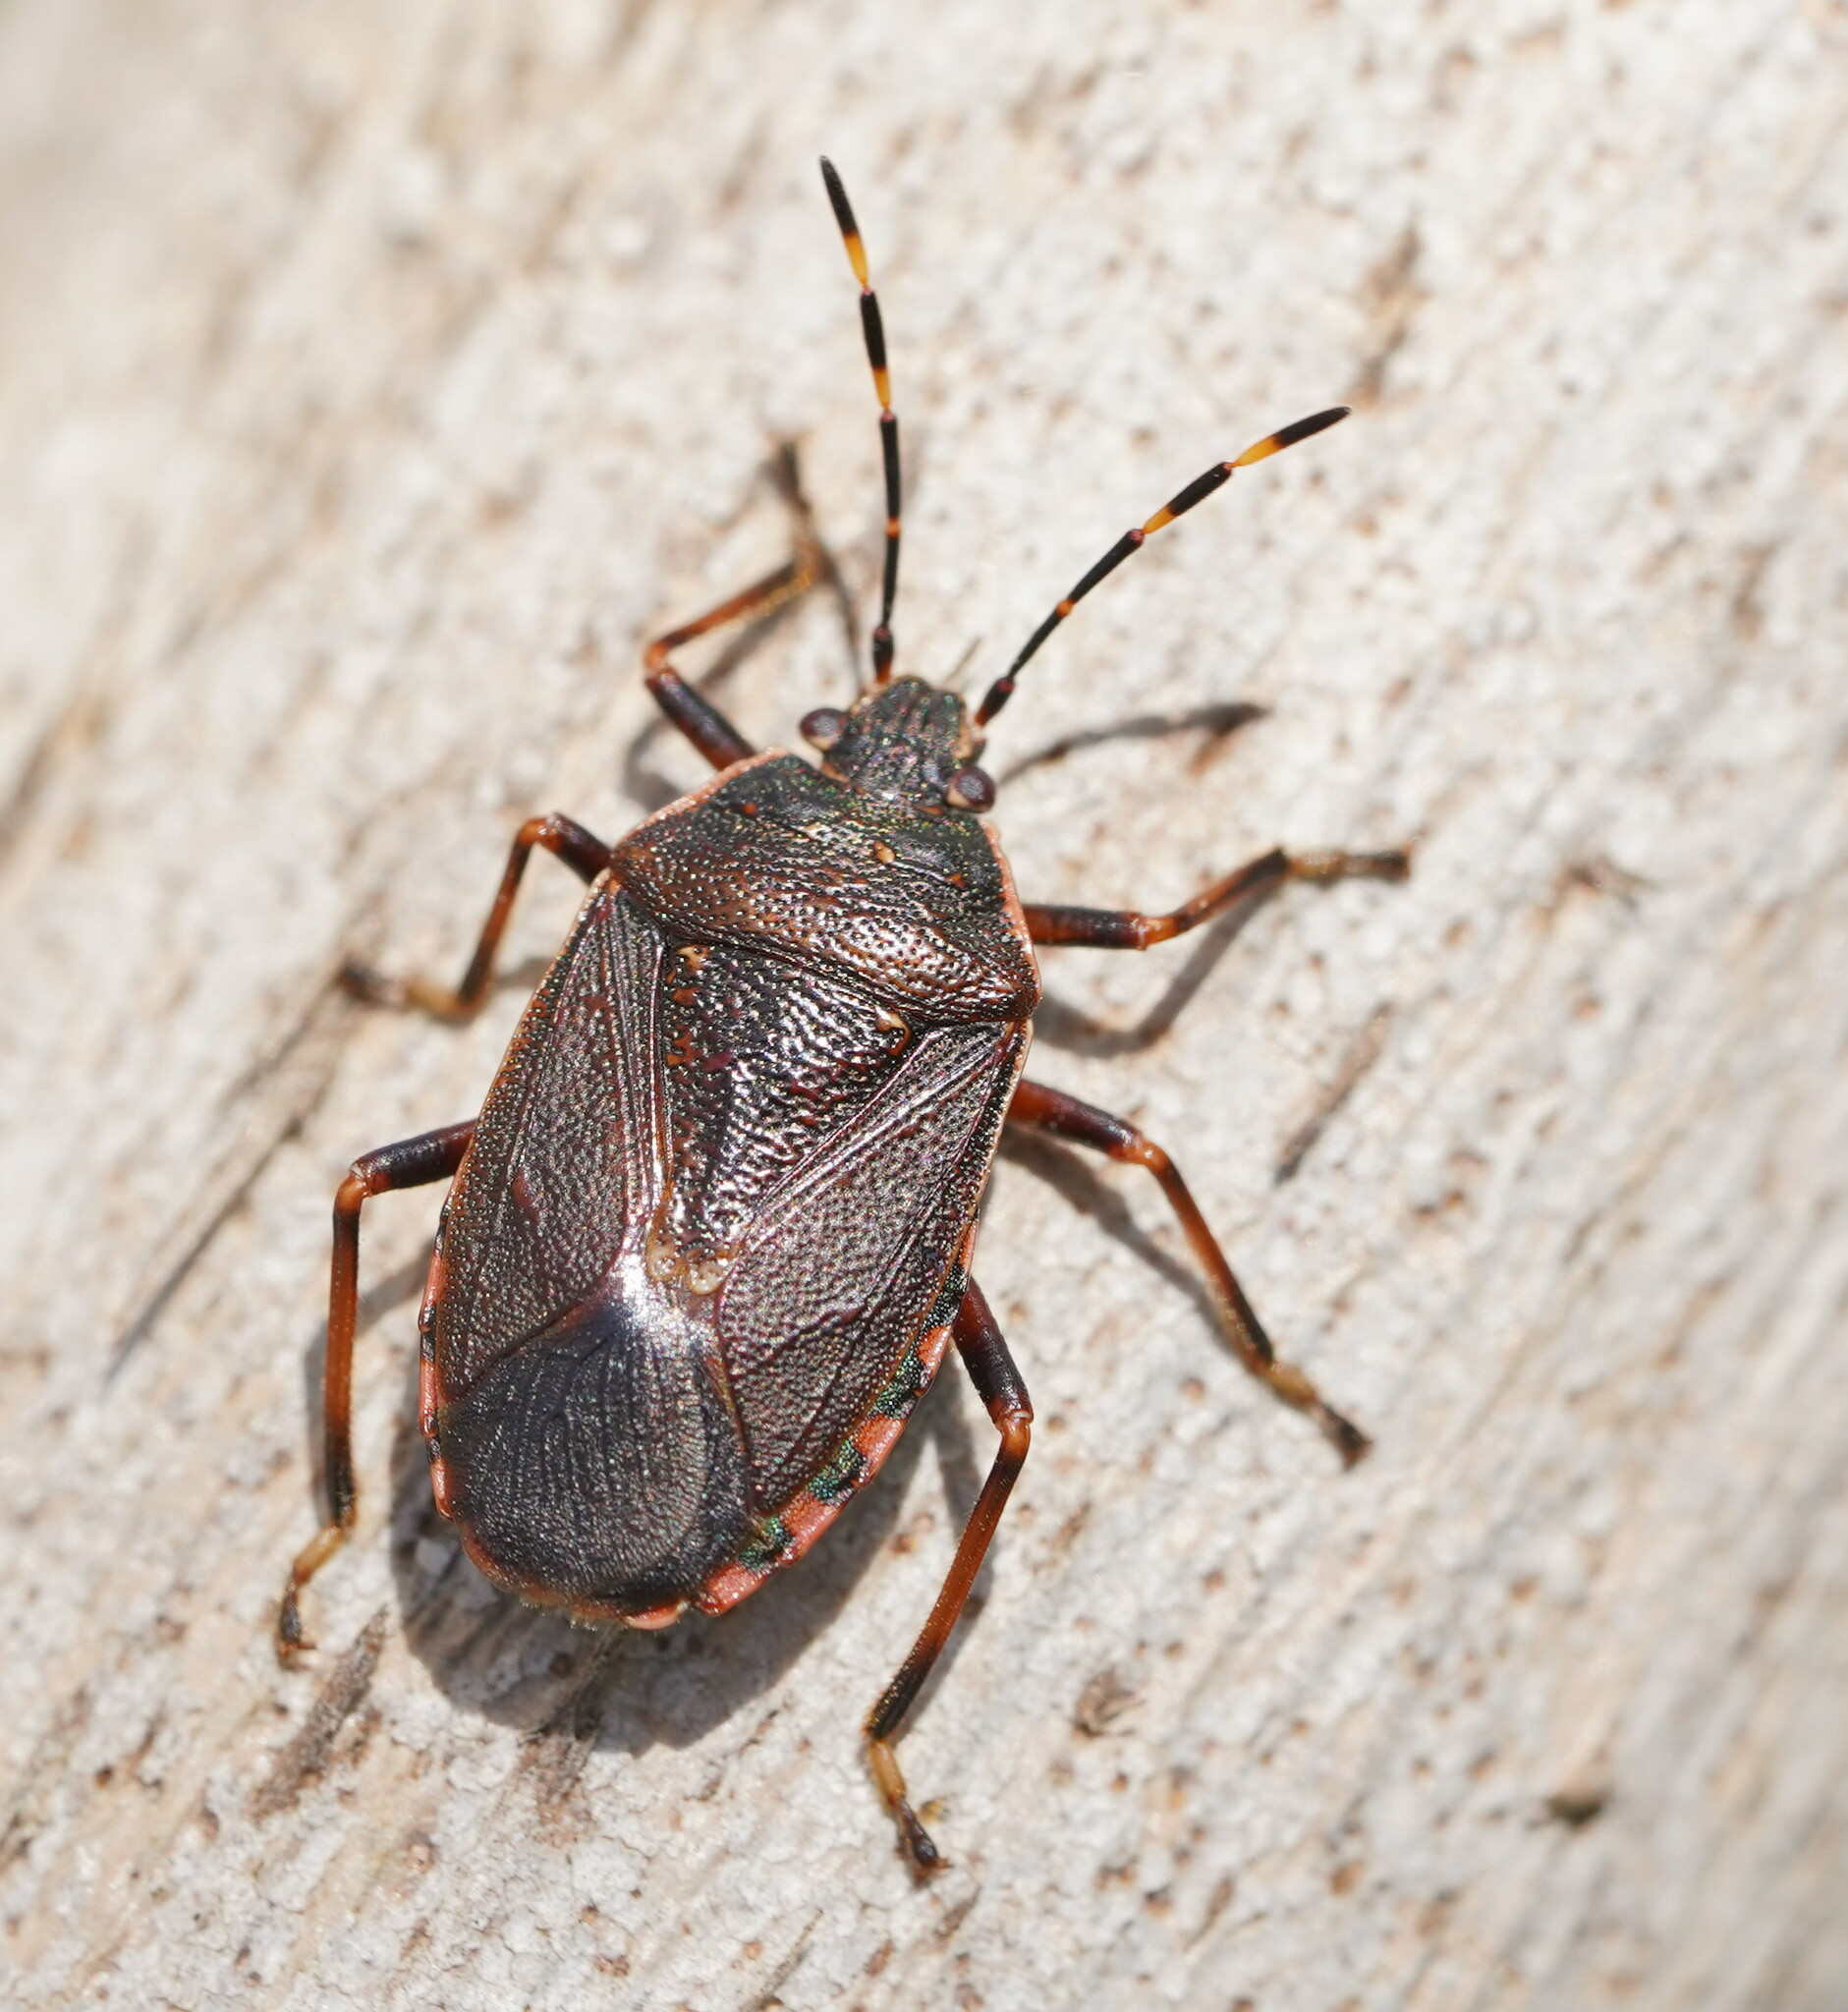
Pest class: stink_bug